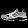
Label: Sneaker